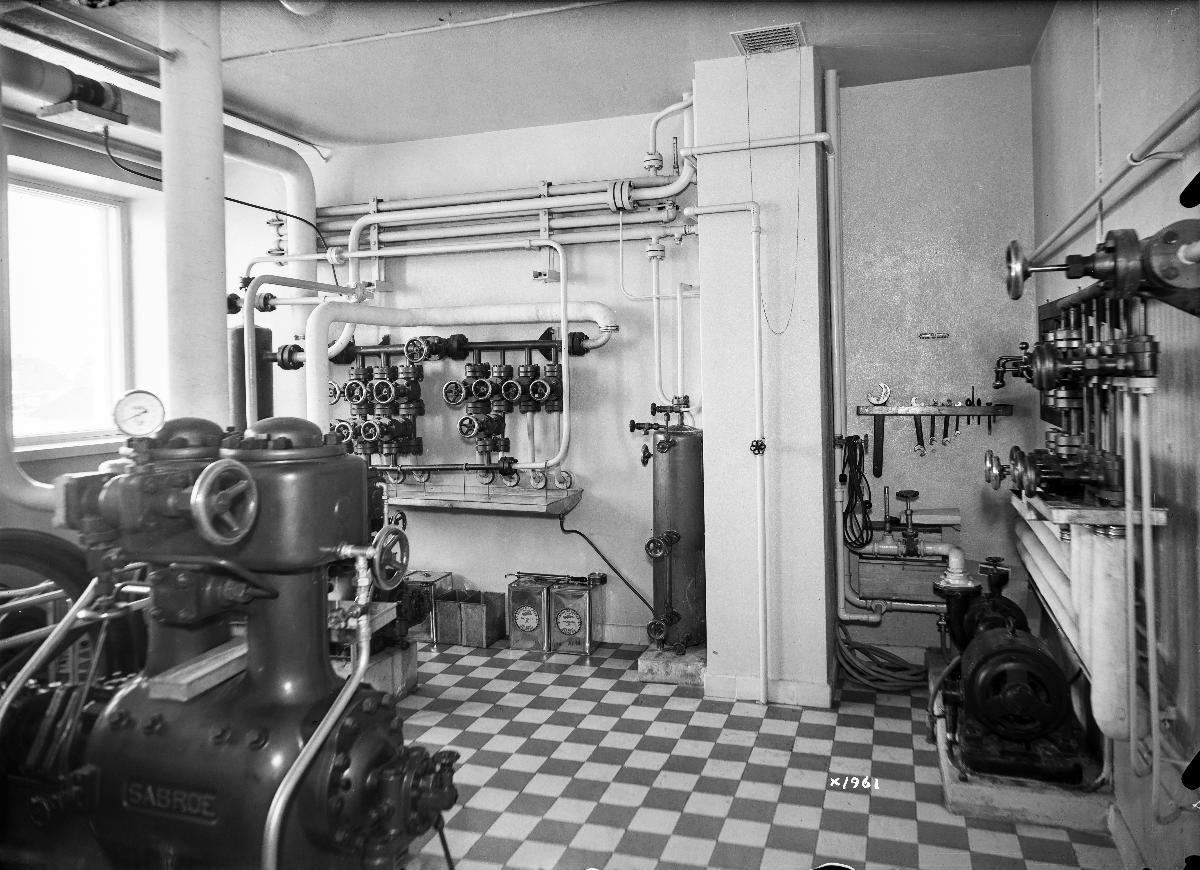
Karjapohjolan talo Rovaniemellä
Karjapohjola in Rovaniemi
sisällön kuvaus: Laitteistoa Karjapohjolan uudessa liike- ja tuotantolaitosrakennuksessa Rovaniemellä vuonna 1939. content description: Machinery in Karjapohjola's new premises in Rovaniemi, Finland, in 1939.
Vuosi: 1939
Paikka: Fennoskandia, Lappi, Pohjoismaat, Suomi, Lappi, Rovaniemi
Aiheet: sisäkuva; liikerakennukset; teollisuusrakennukset; uudisrakentaminen; lihateollisuus; business buildings; industrial buildings; new construction; meat industry; affärsbyggnader; industribyggnader; nybyggnad; köttindustri